Aboriginal Dance Theatre Redfern

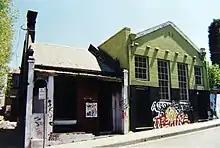
Aboriginal Dance Theatre Redfern building, 1989

The Aboriginal Dance Theatre Redfern (ADTR) is an Australian non-profit organisation providing cultural and dance programs for Aboriginal Australian, located in the Sydney suburb of Redfern. It was founded in 1979 by Christine Donnelly, who remains executive director .